Fort Oswego

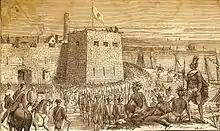
Capitulation of Fort Oswego, August 1756

During the French and Indian War, the French commander, General Montcalm, arrived in August with 3,000 men. His force included three regiments of regulars, several companies of Canadian militia, and numerous Indians. He first captured Fort Ontario, then began the assault on Fort Oswego. Oswego was the stronger fortification, but it was now downhill from 120 cannons in the abandoned Fort Ontario. Montcalm swept the fort with cannon fire, killing the British commander, Colonel Mercer, in the bombardment. British forces were forced to surrender on August 15, 1756.